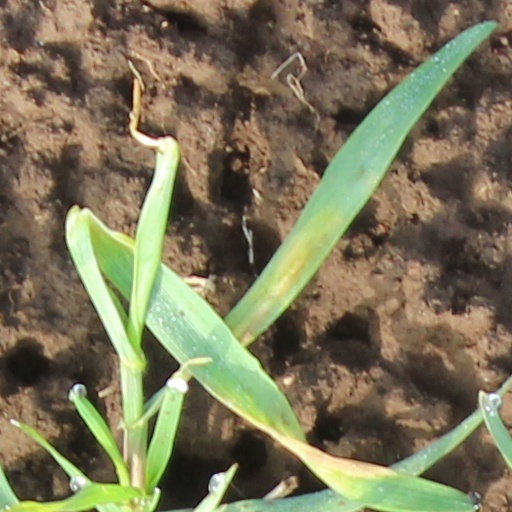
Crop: wheat